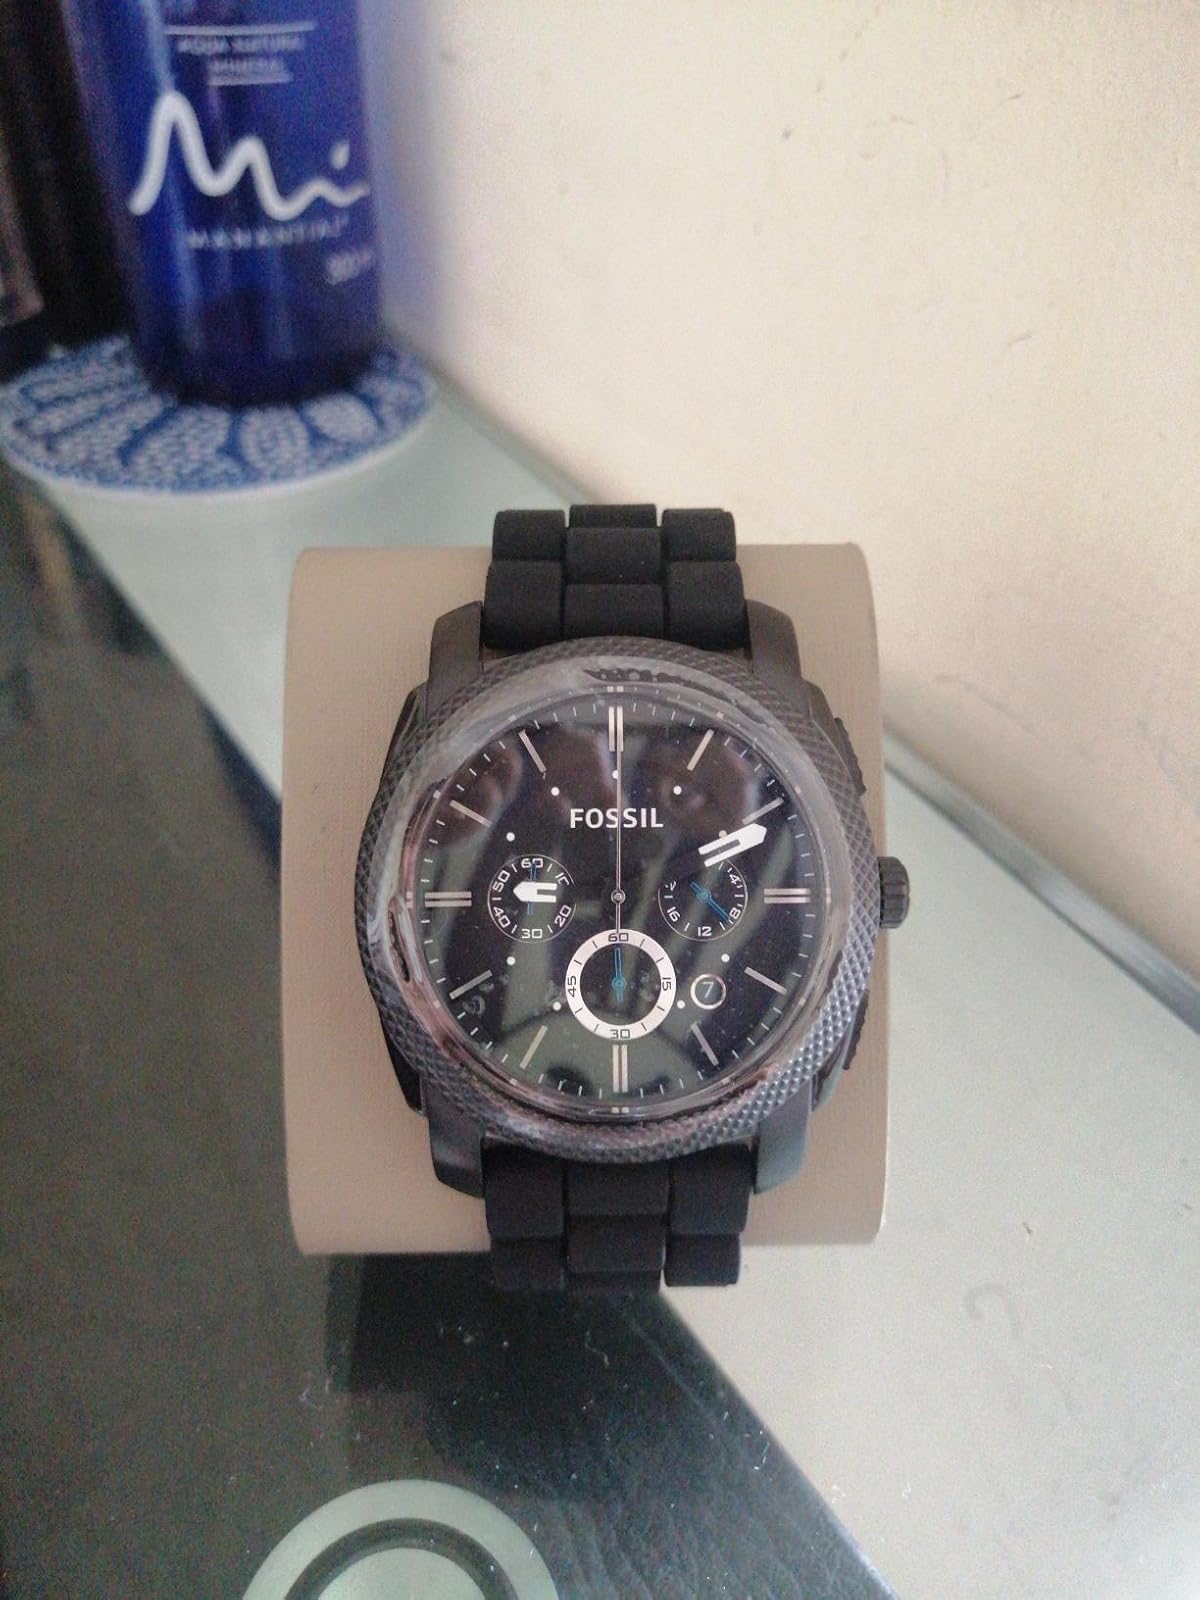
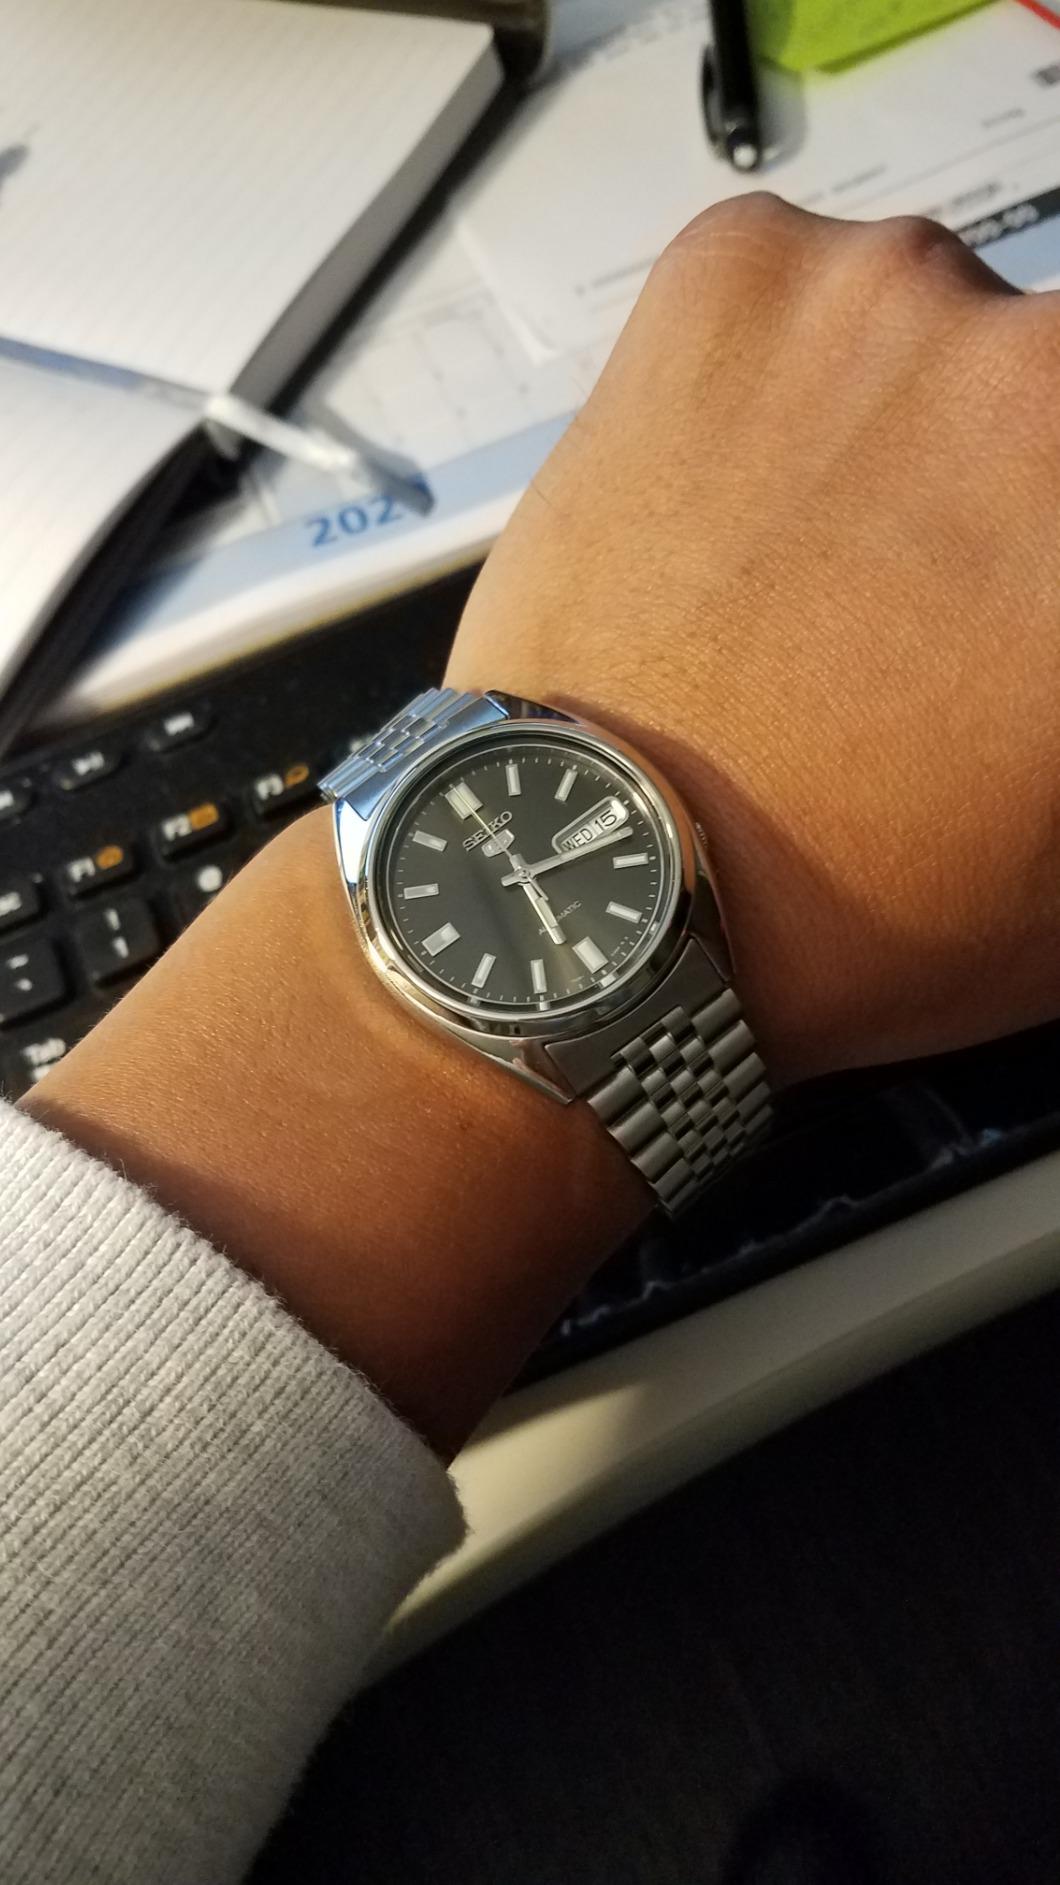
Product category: accessories_watch
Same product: no